Charlotte High School (Punta Gorda, Florida)

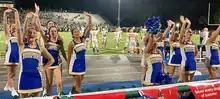
Lady Tarpon cheerleaders waving at the crowd at an away game hosted at Fort Myers High School

The school has a cheerleading team (varsity, junior varsity), cross country team (boys and girls separated), football team (varsity and junior varsity), golf team (boys and girls separated), swimming/diving team, basketball team (varsity, junior varsity; boys and girls separated), soccer team (varsity; boys and girls separated), weightlifting team (boys and girls separated), wrestling team (varsity and junior varsity), baseball team (varsity and junior varsity), softball team (varsity and junior varsity), tennis team (boys and girls separated), and track team (boys and girls separated).